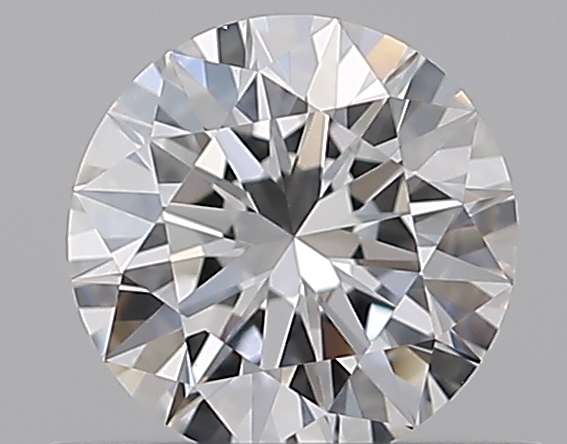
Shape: round
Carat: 0.52
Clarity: VS1
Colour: E
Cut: EX
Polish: EX
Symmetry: EX
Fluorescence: F
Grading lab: GIA
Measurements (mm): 5.18 x 5.2 x 3.19